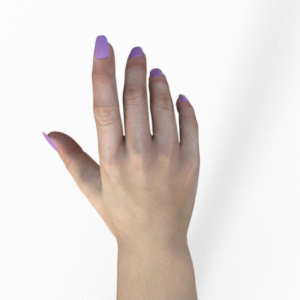
Label: paper